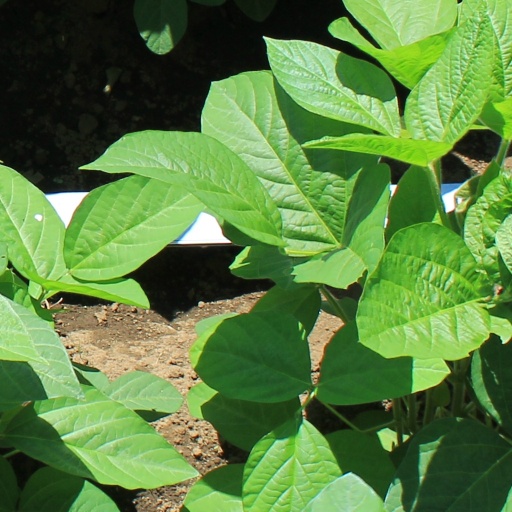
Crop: soybean